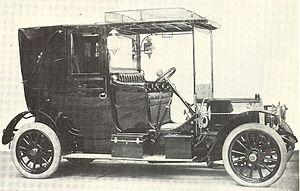
La Fiat Brevetti, est un modèle d'automobile, présenté par le constructeur italien Fiat, en 1905, à la suite du rachat de la société Ansaldi la même année.